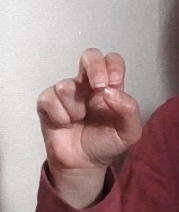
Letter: gaaf